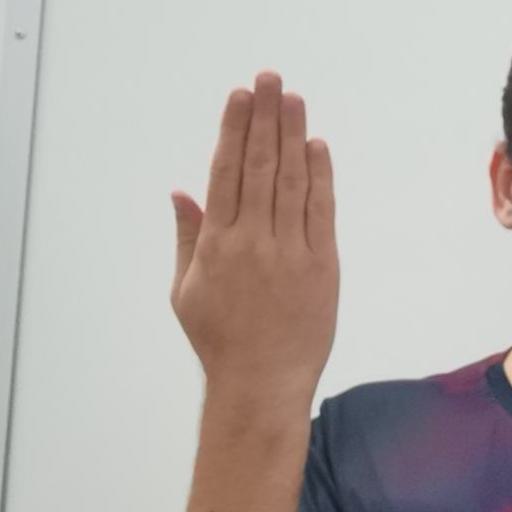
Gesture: stop_inverted